Excelsior, Minnesota

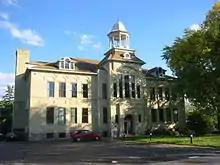
Former Excelsior Public School

The Commons and Port of Excelsior is a municipal park developed in 1854. Other notable recreation areas include Excelsior Parkland and the Lake Minnetonka shoreline.